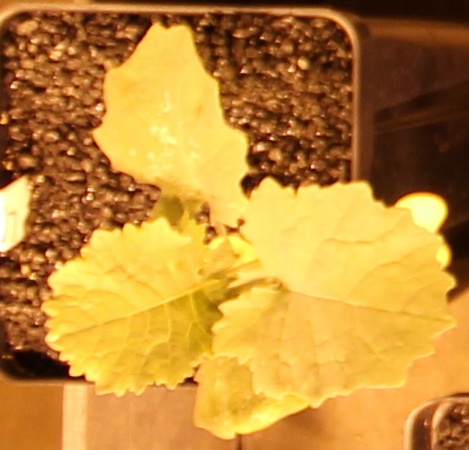
Label: Canola